Alkemstone

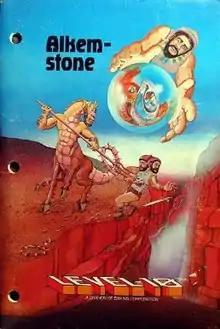

Alkemstone is a puzzle video game published by Level-10 (a division of Dakin 5) for the Apple II in 1981. It is a puzzle in a dungeon which the character explores to determine the location of the Alkemstone.